SET 3

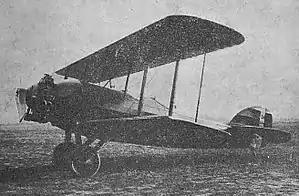
SET 3

The SET 3 was a military trainer aircraft developed in Romania in the late 1920s. It was a conventional single-bay biplane with unstaggered wings of equal span. It was equipped with fixed tailskid undercarriage, and the pilot and instructor sat in tandem, open cockpits. The design was submitted to the Romanian Air Force for consideration, and elicited sufficient interest to result in an order for two prototypes to be placed. Upon delivery, one of the aircraft was used for flight tests, while the other was tested on the ground. After nearly a year, an order for 10 aircraft was placed, which were delivered to the air force's pilot training school at Tecuci. The new trainer soon found recognition, flown by SET chief test pilot Gheorghe Stefanescu to first place in the aerobatics competition at the 1929 Romanian national aviation meet, and by Lt Octav Oculeanu to win the Aviator Mircea Zorileanu Cup at Bucharest later that year.